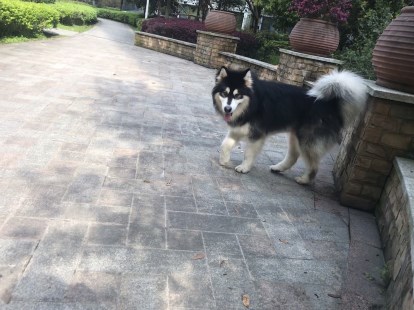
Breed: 1324-n000004-malamute